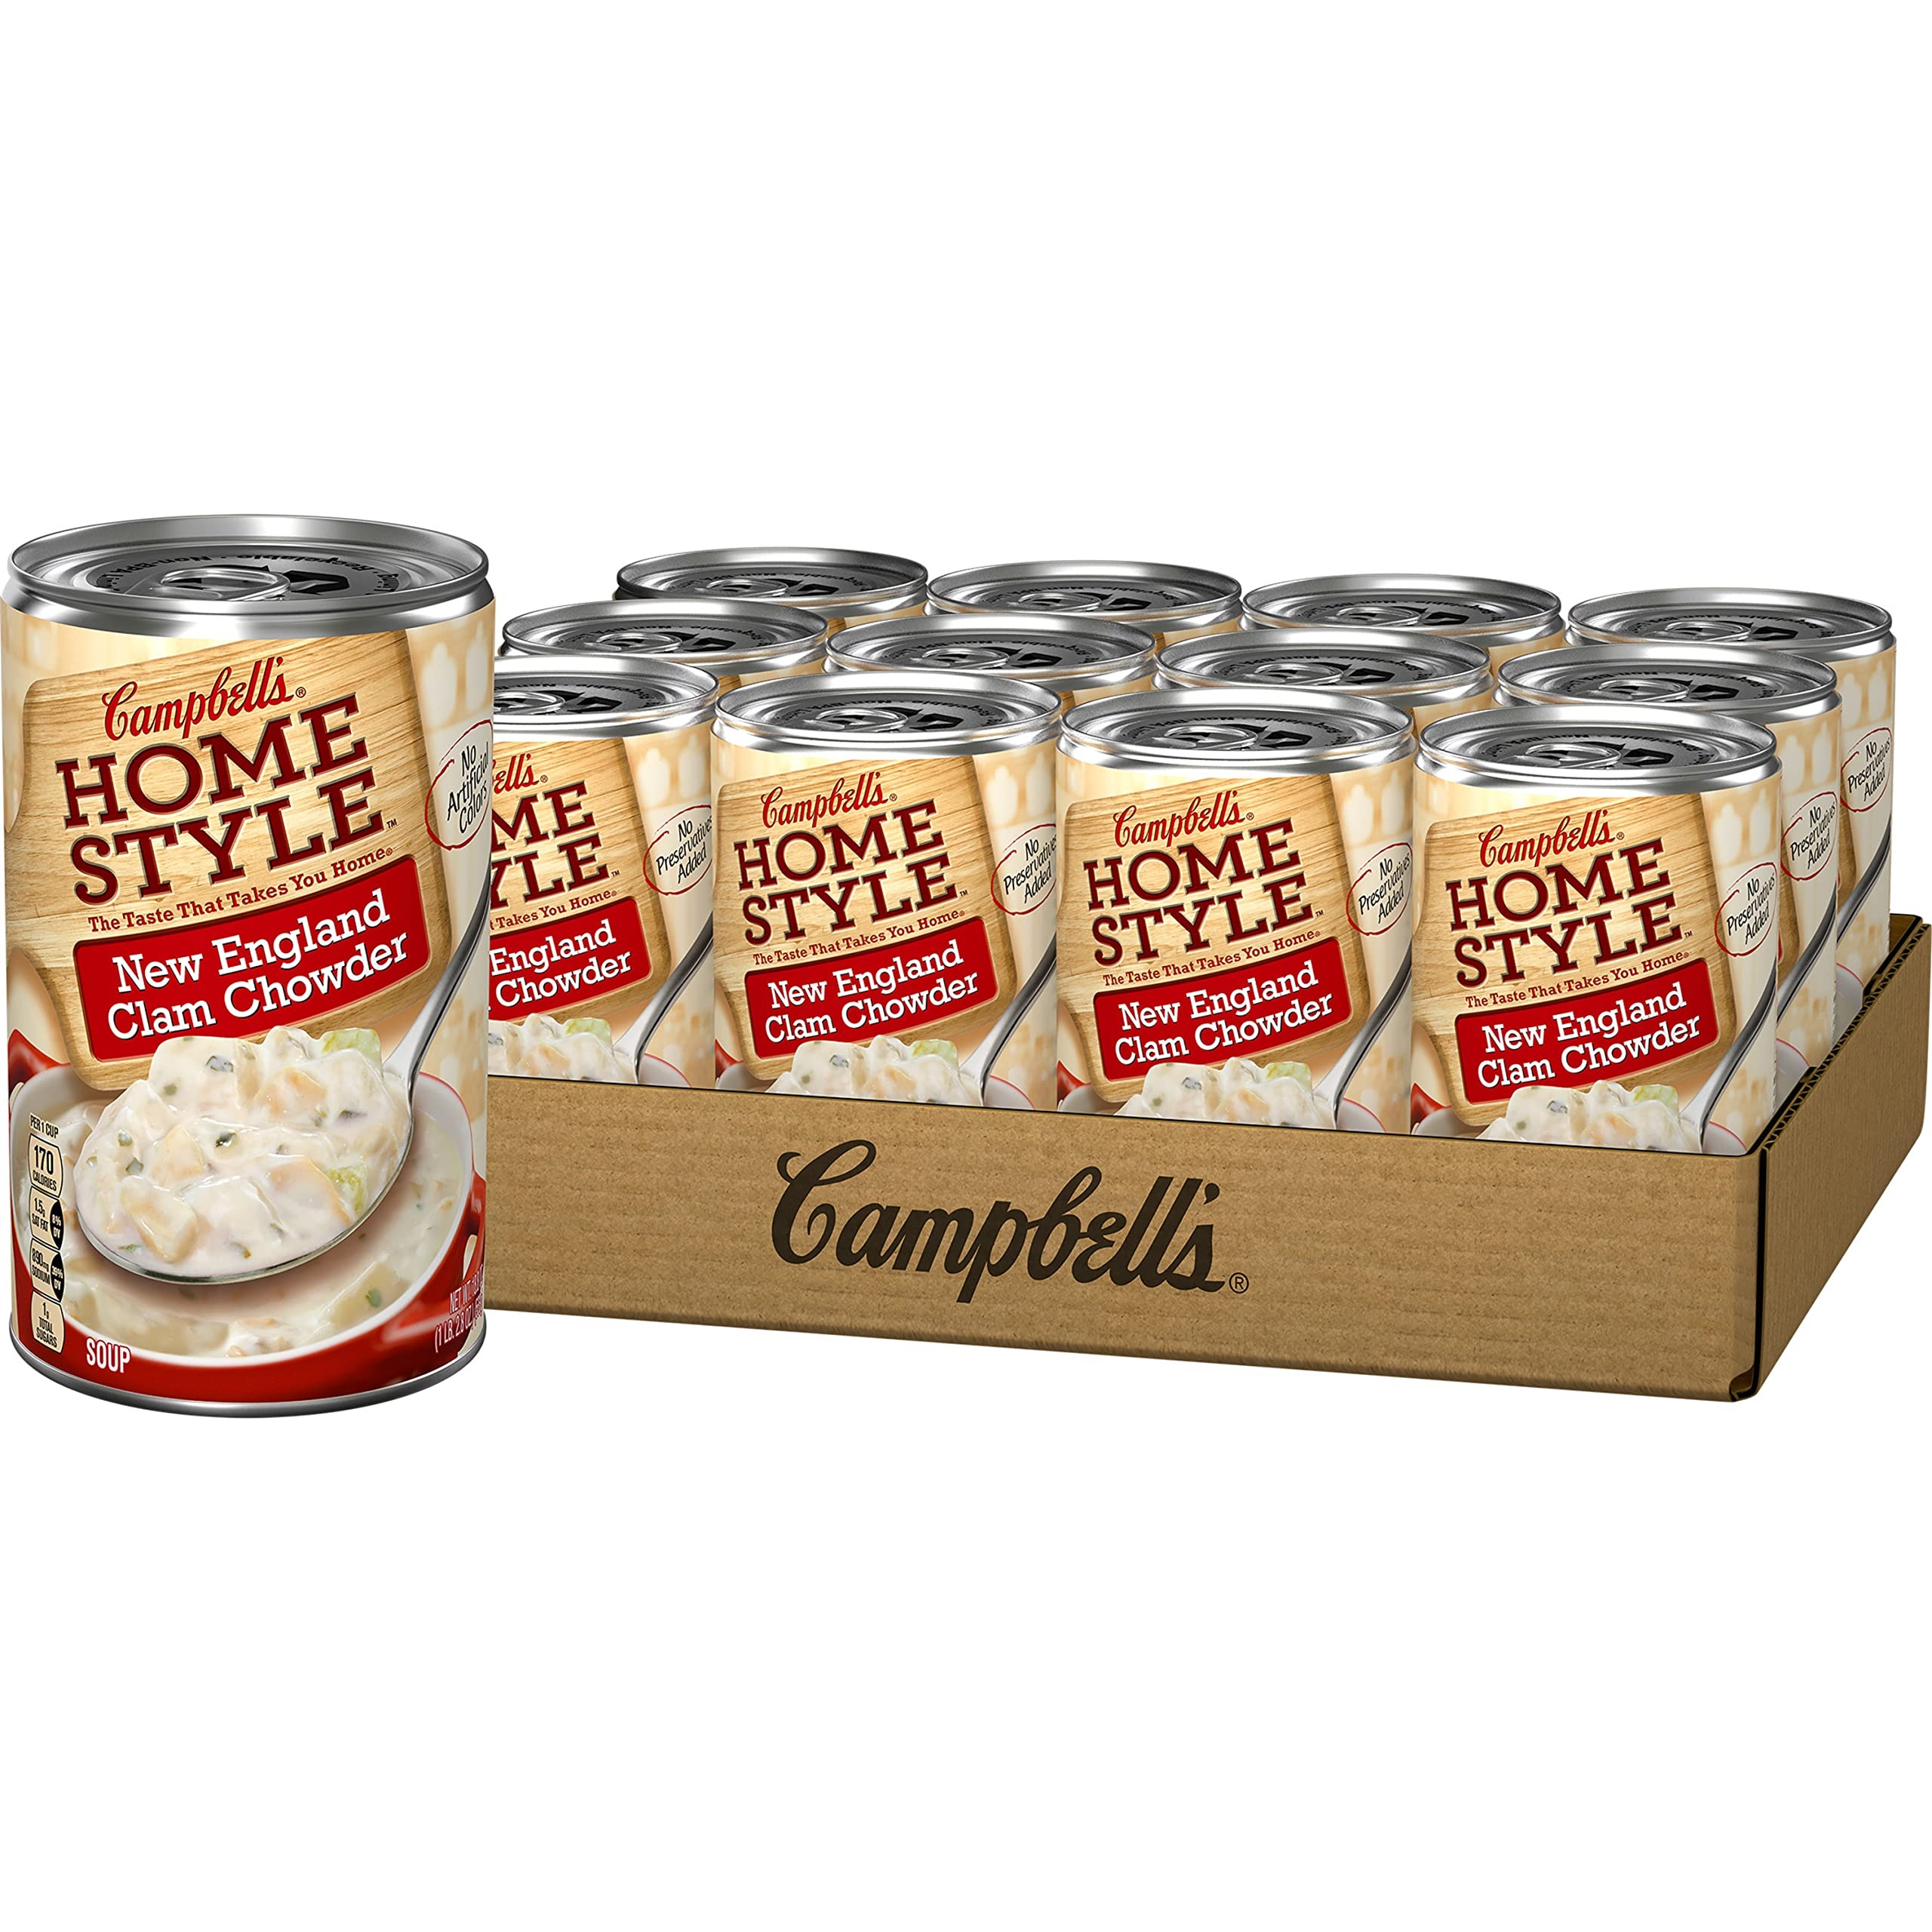
Item Name: Campbell's Homestyle New England Clam Chowder, 18.8 oz. (Pack of 12)
Bullet Point 1: Campbell’s Homestyle Soup: Twelve (12) 18.8 oz cans of Campbell’s Homestyle Soup, New England Clam Chowder
Bullet Point 2: Rich Seaside Flavor: Canned soup features savory flavors from succulent clam, tender potato and vegetables
Bullet Point 3: No Artificial Colors: Clam chowder has no artificial colors or high fructose corn syrup
Bullet Point 4: Part of a Perfect Family Dinner: Campbell's Soup is a family favorite at the dinner table, and makes a great office or school lunch
Bullet Point 5: Easy to Heat: Just pop this soup in a microwave-safe bowl and heat up to 2 minutes, let sit for 1 minute, and enjoy
Value: 225.6
Unit: Ounce

Price: 5.34